They All Kissed the Bride

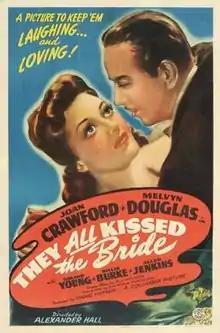
Theatrical release poster

They All Kissed the Bride is a 1942 American screwball comedy film directed by Alexander Hall and starring Joan Crawford and Melvyn Douglas.